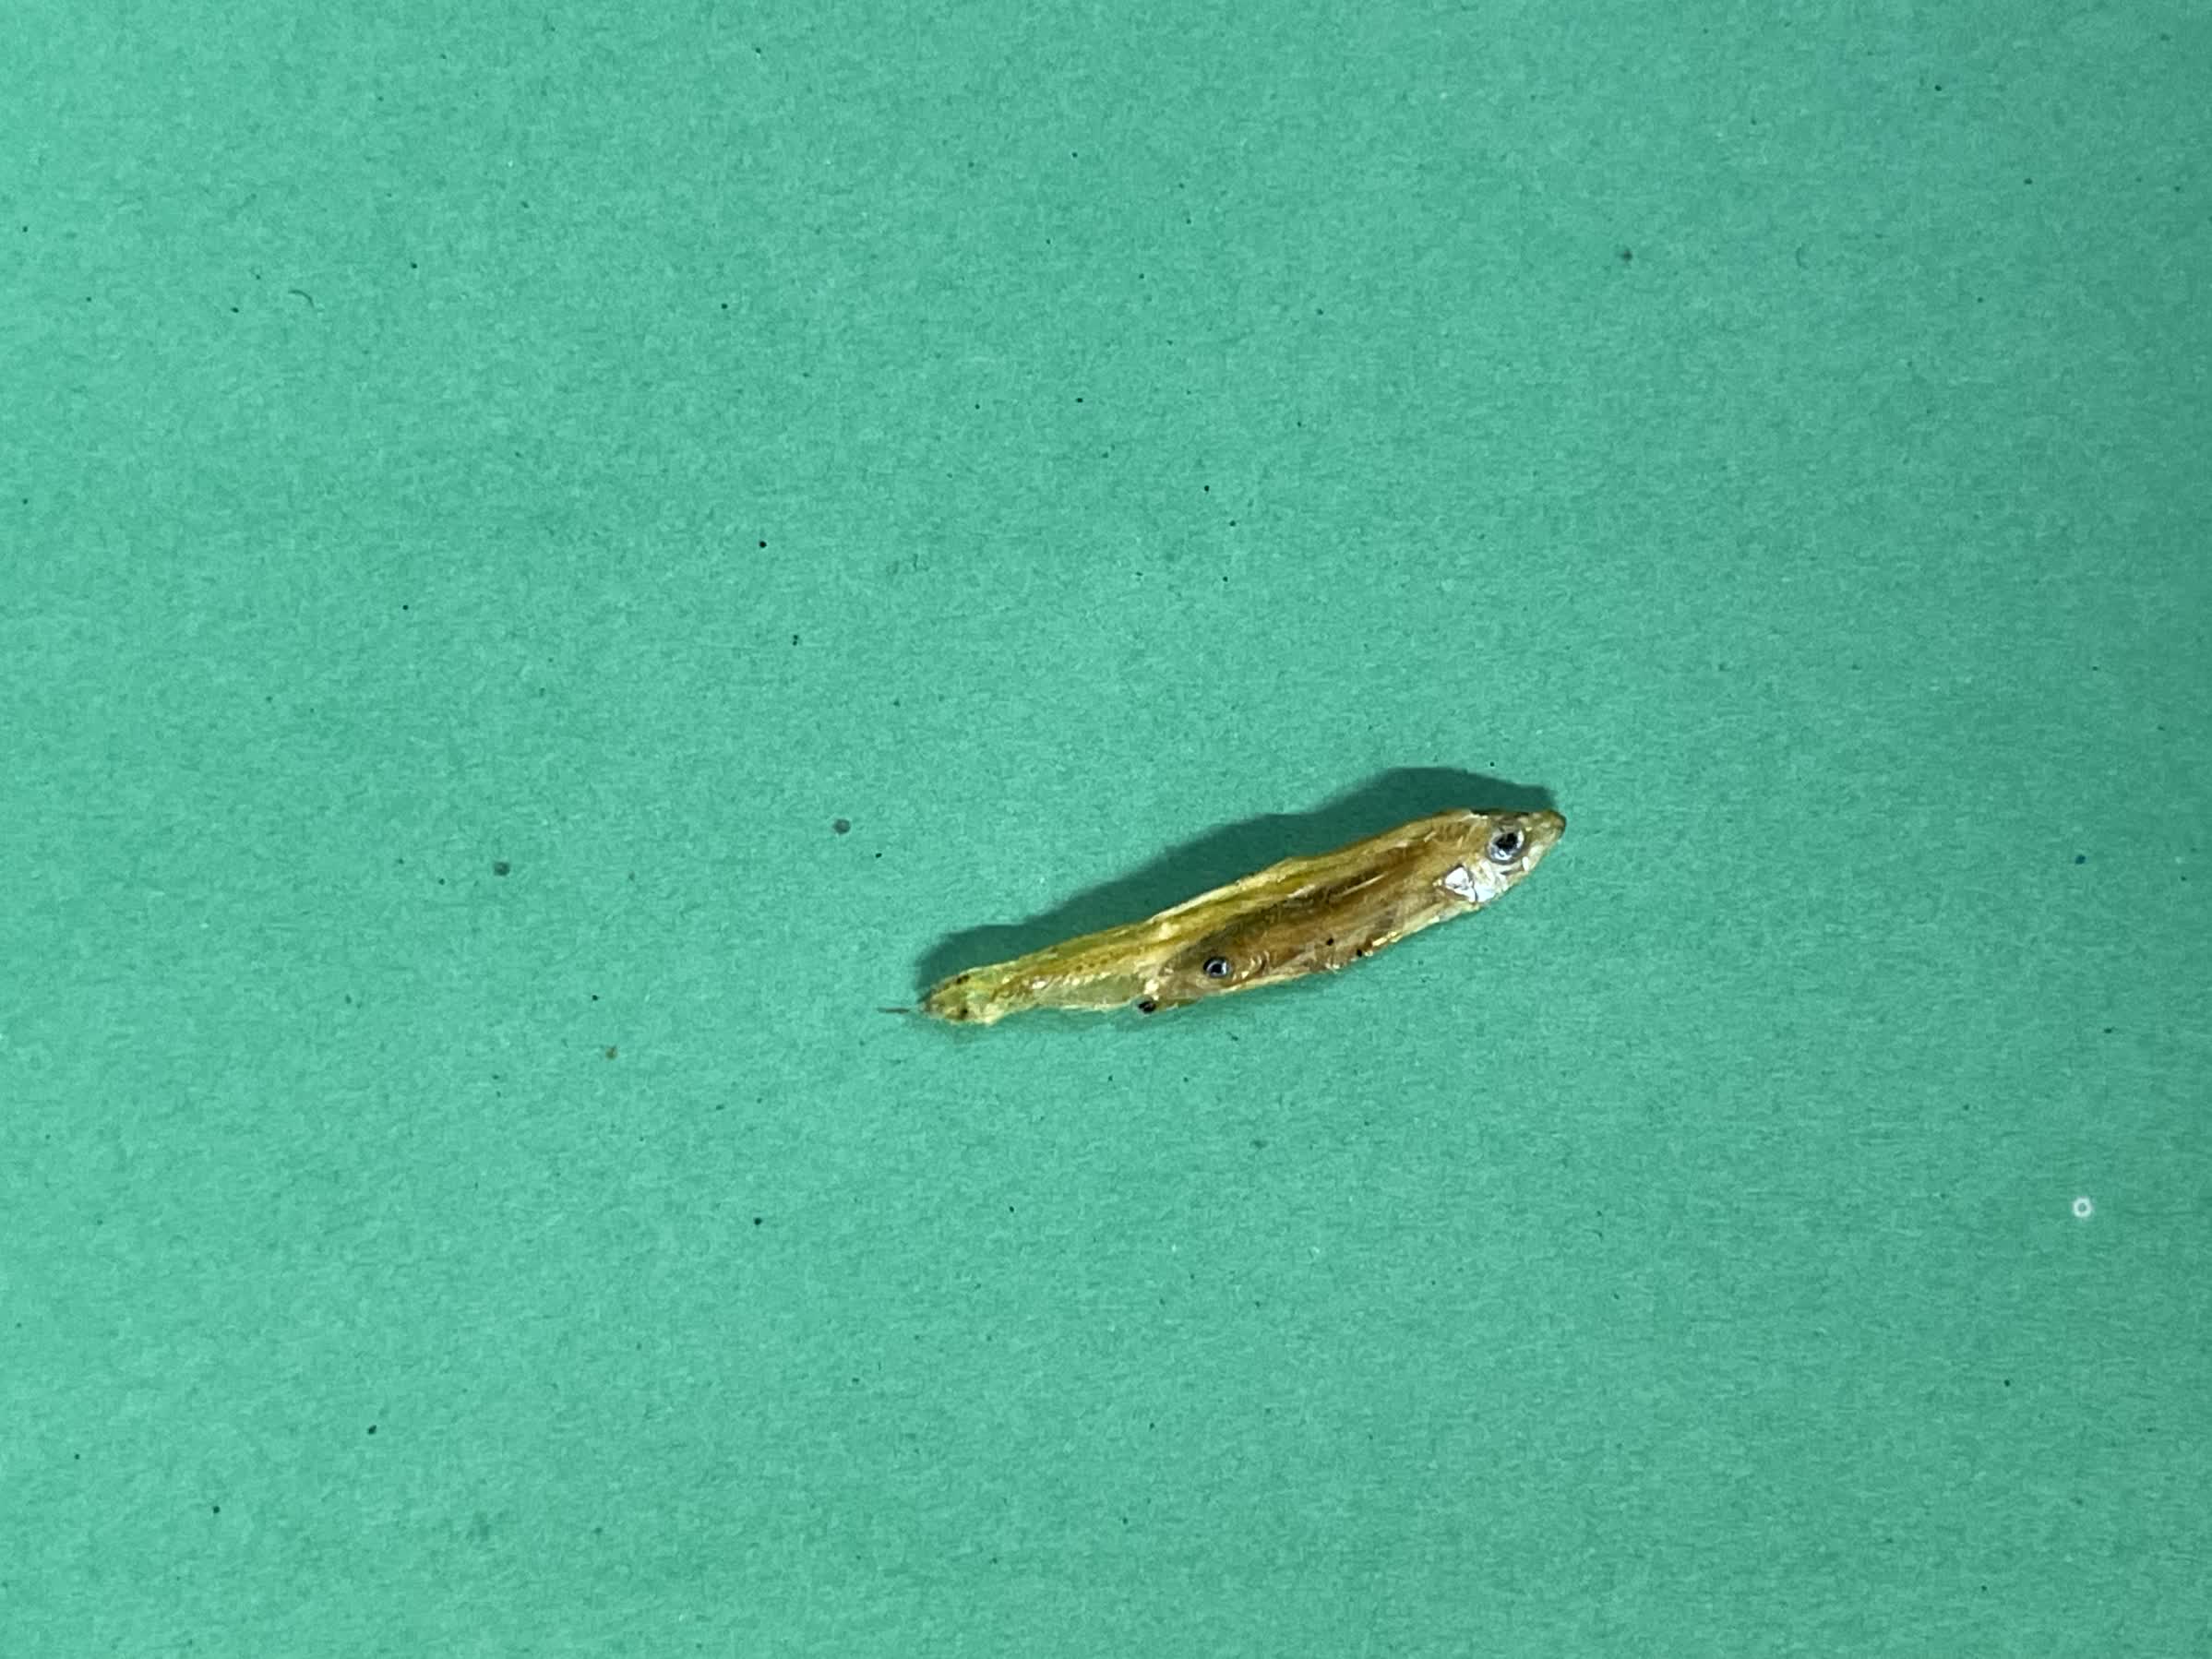
Species: kachki